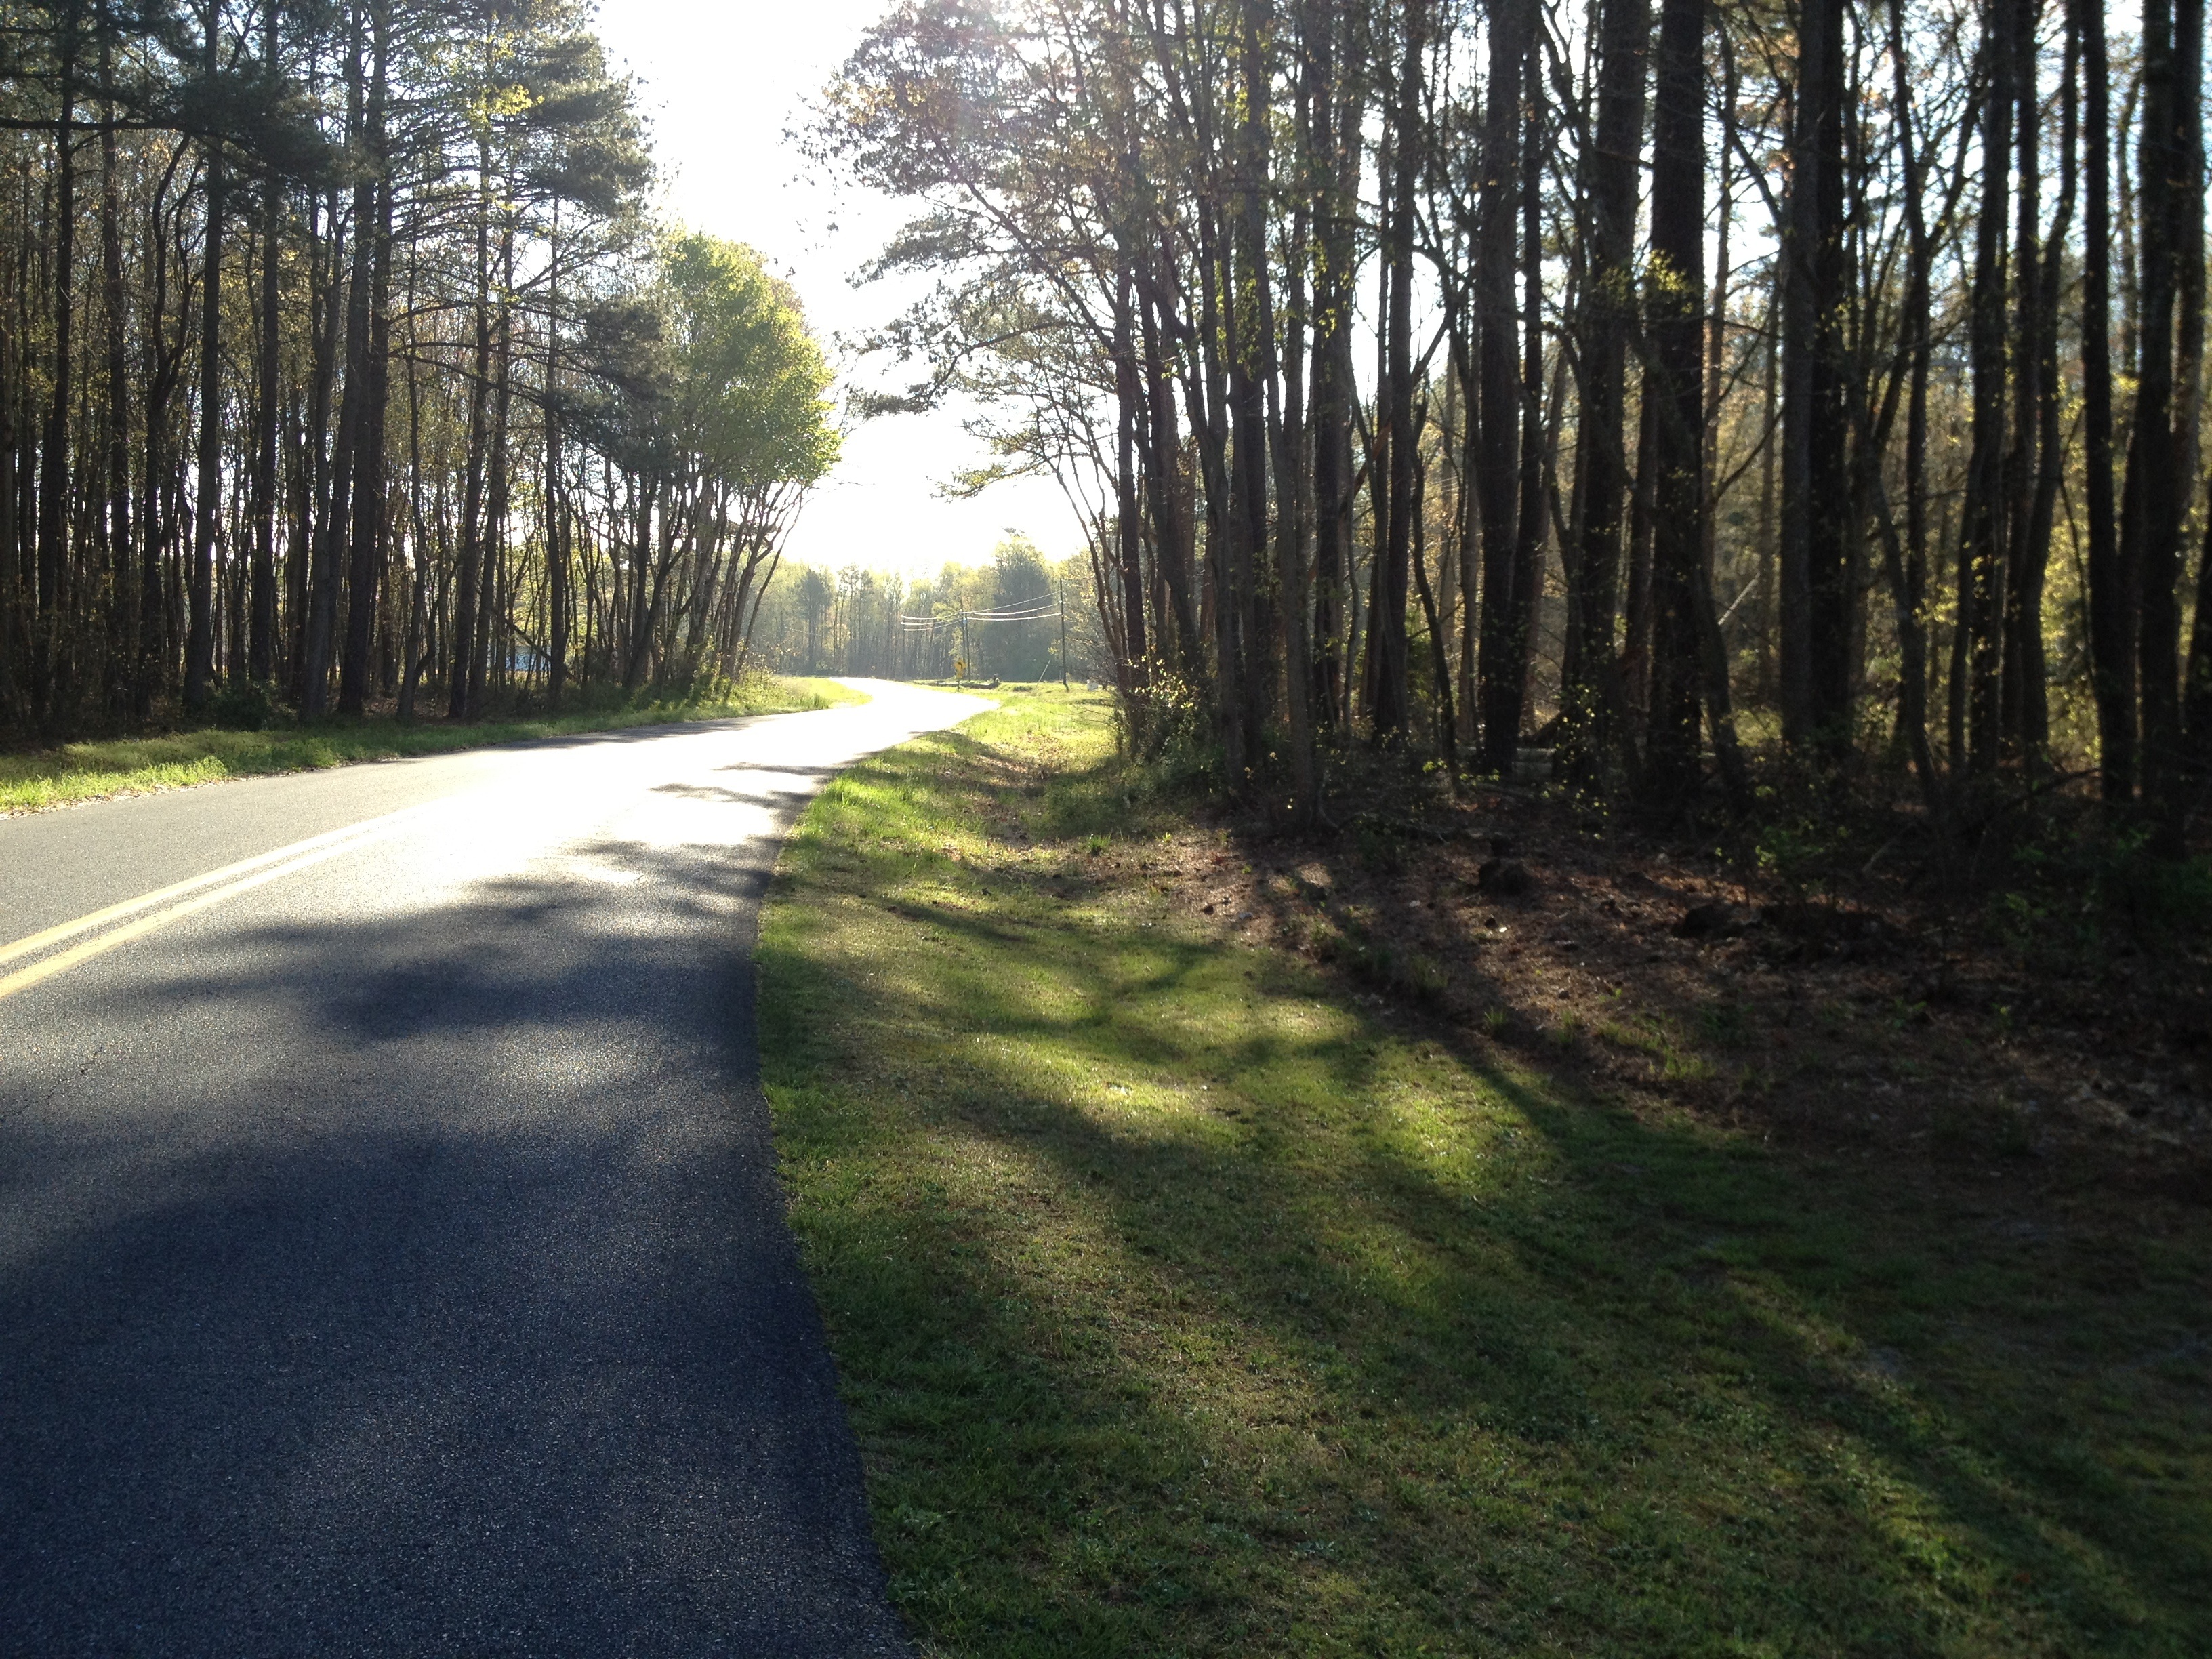
landscape, tree, nature, forest, path, grass, walking, plant, road, trail, lawn, meadow, countryside, sunlight, morning, leaf, country, rural, curve, bend, scenic, autumn, leisure, trees, township, day, woodland, habitat, maryland, princess anne, back road, natural environment, woody plant